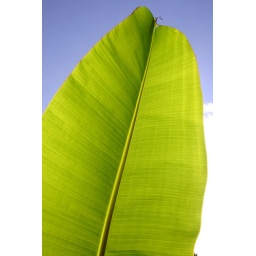
Banana leaf against blue sky